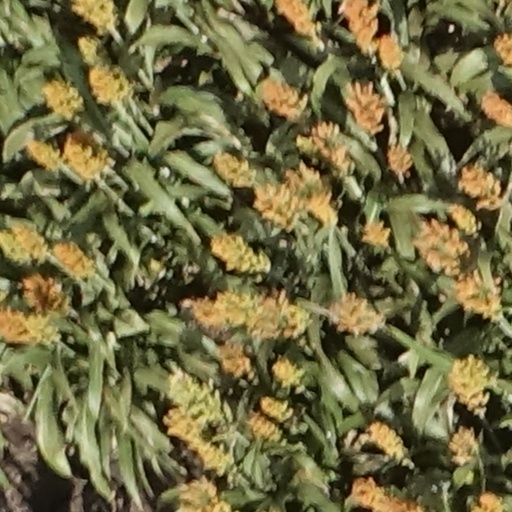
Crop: sorghum